Varanasi

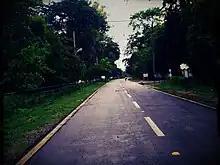
Road in Varanasi Cantonment

Varanasi also has three Kendriya Vidyalaya. Among them Kendriya Vidyalaya BHU holds the regional office of Varanasi Region of KVS and is seat of deputy commissioner. Kendriya Vidyalaya BHU is also accredited by the British Council. Other KVs are Kendriya Vidyalaya 39 GTC and Kendriya Vidyalaya DLW.